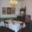
Label: table